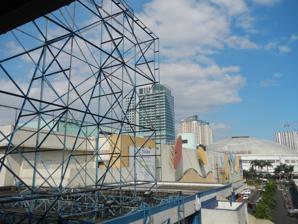
Building: Farmers Plaza
Country: Philippines
Year built: 1969
Shopping mall in Quezon City, Philippines Farmers Plaza A view of the Farmers Plaza at the foreground, with the Araneta Coliseum , the Gateway Tower and the Manhattan Gardens complex at the background, from the Araneta Center–Cubao MRT station (2014) Location Araneta City , Cubao , Quezon City , Philippines Coordinates 14°37′13″N 121°03′06″E / 14.62022°N 121.05173°E / 14.62022; 121.05173 Opening date 1969 1986 (renovation after fire) 1991, 2001, 2014 (renovation) Previous names Coliseum Farmers Market and Shopping Center (1969–1985) New Farmers Plaza Shopping Center (1985–1999) Developer ACI, Inc. Management ACI, Inc. Owner ACI, Inc. , Cubao , Quezon City Architect Antonio Sevilla Sindiong No. of stores and services 193 shops and restaurants (excluding shops at the Farmers Plaza Bazaar) Total retail floor area 60,400 m 2 (650,000 sq ft) No. of floors 5 Parking 100 slots (located along Central Avenue) Public transit access Araneta Center-Cubao 3 Araneta Center-Cubao 51 53 Farmers Plaza 61 Araneta City Bus Port UBE Araneta City Bus Port 1 Cubao Future: E Cubao Website Farmers Plaza Farmers Plaza is a shopping mall located at the Araneta City in Cubao , Quezon City . Renovated and expanded in 1999 and in 2014, the five-level complex is the first ever fully first enclosed, air-conditioned mall in the Philippines, making it one of the oldest commercial buildings in the country. The mall is owned by the ACI, Inc. and offers 60,400 m 2 (650,000 sq ft) of retail space, occupied mostly by various merchandise and lifestyle outlets. History Originally named the "Coliseum Farmers Market and Shopping Center", the mall was constructed in 1968, and opened its doors in 1969, nine years after the opening of the Araneta Coliseum . The mall was designed by Filipino architect Antonio Sevilla Sindiong. Sindiong, along with Fernando Hizon Ocampo (Sindiong/Ocampo), were also responsible for the architectural designs of Ali Mall , located along P. Tuazon Boulevard. The mall is known as the first air-conditioned mall in the country and hosted numerous commercial establishments, including the Farmers Market , as one of the original tenants of the building. The market occupied the building's lower ground floor since its opening, until in 1975, when the market was moved to its new site, located across the mall. Due to the mall's location to various entertainment facilities and department stores, the mall also complemented with various buildings such as Ali Mall , located two blocks away, and made Cubao a bustling shopping hub throughout its time, and entered stiff competition to malls such as Harrison Plaza , the first mall in the country to include a department store within the building; Greenhills Shopping Center , and other shopping districts such as the Makati Central Business District and the areas of Binondo and Quiapo in Manila . In 1985, the mall encountered a fire that destroyed many parts of the building. Three years later, the mall was rebranded and renamed as the "New Farmers Plaza Shopping Center", also known as "New Farmers Plaza", after being delayed within the construction phase following the political uncertainties within the 1986 People Power Revolution and the coups made by Reform the Armed Forces Movement and Marcos Loyalists in the following months after the revolution. The mall also faced its second renovation project in 1990 and was completed in 1991. In early 1991, a stampede in Cinema 2 was caused by a 31-year-old shouting "fire" during a screening of My Pretty Baby , injuring 20 people. Following the construction of the Araneta Center-Cubao MRT station located adjacent to the mall, the mall entered its third renovation in 1999 and was completed in 2001, where the western portions of the mall were renovated, and connect the mall to the adjacent MRT Station. The mall became the first property within the Araneta Center to be renovated as part of the Araneta Center Master Plan. The mall entered its fourth renovation project in 2012, and was completed in 2014, featuring a new and modernized facade and interiors, upgraded facilities and amenities, and enhanced security systems. Location and transportation The mall is directly linked to the Line 3 Araneta Center-Cubao station , and is located along one of Metro Manila 's busiest thoroughfare, EDSA . The mall is also directly connected to the Smart Araneta Coliseum , the Gateway Mall , the Gateway Tower , and the upcoming New Gateway Mall and the Ibis Styles Araneta City . The mall is also located close to the Araneta Center–Cubao LRT station , the New Frontier Theater , the Manhattan Gardens complex, the Araneta City Cyberpark , the Aurora Tower, the SM Cubao , and Ali Mall . The mall is also used as a terminal for UV Express vehicles. Buses bound for Antipolo are located along the Farmers Plaza Bus Stop, located below the MRT 3 Araneta Center-Cubao station concourse . Features The mall consists of 5-levels and has 60,400 m 2 (650,000 sq ft) of retail spaces, and is occupied by a mix of international and local shops; lifestyle, electronic, and merchandising shops; dining outlets and entertainment facilities. The mall also has 100 outdoor parking slots, and features 193 stores anchored by Robinsons Easymart (formerly Wellcome), Handyman, Mercury Drug , Bench , National Book Store , Penshoppe and other shops. The mall also features a Food Court (Food Plaza) and an activity area atrium, where public events, sales and concerts were held, both located at the Lower Ground Floor; and the Farmers Plaza Bazaar, an indoor bazaar , featuring fashion, electronics, and food stores, located at the 4th floor. Gallery A view of the Farmers Plaza at the Gateway Mall (2009) An overlooking view of the Farmers Plaza atrium (2021) The Farmers Plaza atrium (2013) References